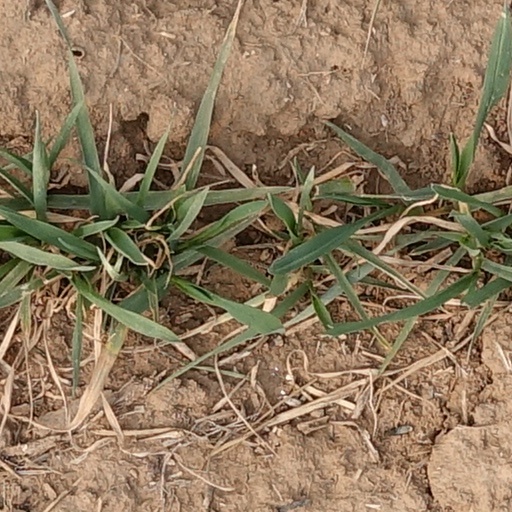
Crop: wheat